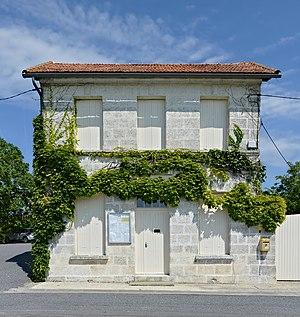
Façade de la mairie de Bessac, Charente, France.
Bessac est une commune du Sud-Ouest de la France, située dans le département de la Charente.